Old People's Home (Tampa, Florida)

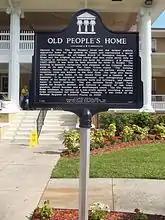
Florida Historical Site marker

The building continues to operate as a residential elder-care facility per its original intent as The Home Association, Inc., a not-for-profit Senior Skilled Nursing Facility.